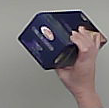
Product: barilla_lasagne